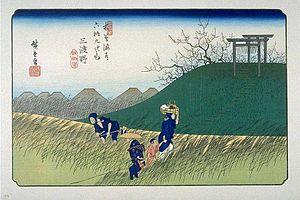
Les Soixante-neuf Stations du Kiso Kaidō sont une série d'estampes japonaises ukiyo-e créées par Utagawa Hiroshige et Keisai Eisen entre 1834-1835 et 1842. Cette série représente l'ensemble des étapes de la grande route de Kiso Kaidō, allant d'Edo, où réside alors le shogun, à Kyōto, où réside l'empereur.
Midono-juku était la quarante et unième des soixante-neuf stations du Nakasendō et la neuvième des onze stations du Kisoji. Elle est située dans le village de Nagiso, dans le district de Kiso de la préfecture de Nagano au Japon. À l'origine, son nom s'écrivait 御殿宿.